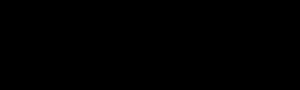
Oric est une marque des années 1980 de micro-ordinateurs de la société britannique Tangerine Computer Systems, qui fut plus tard rachetée par une société française.